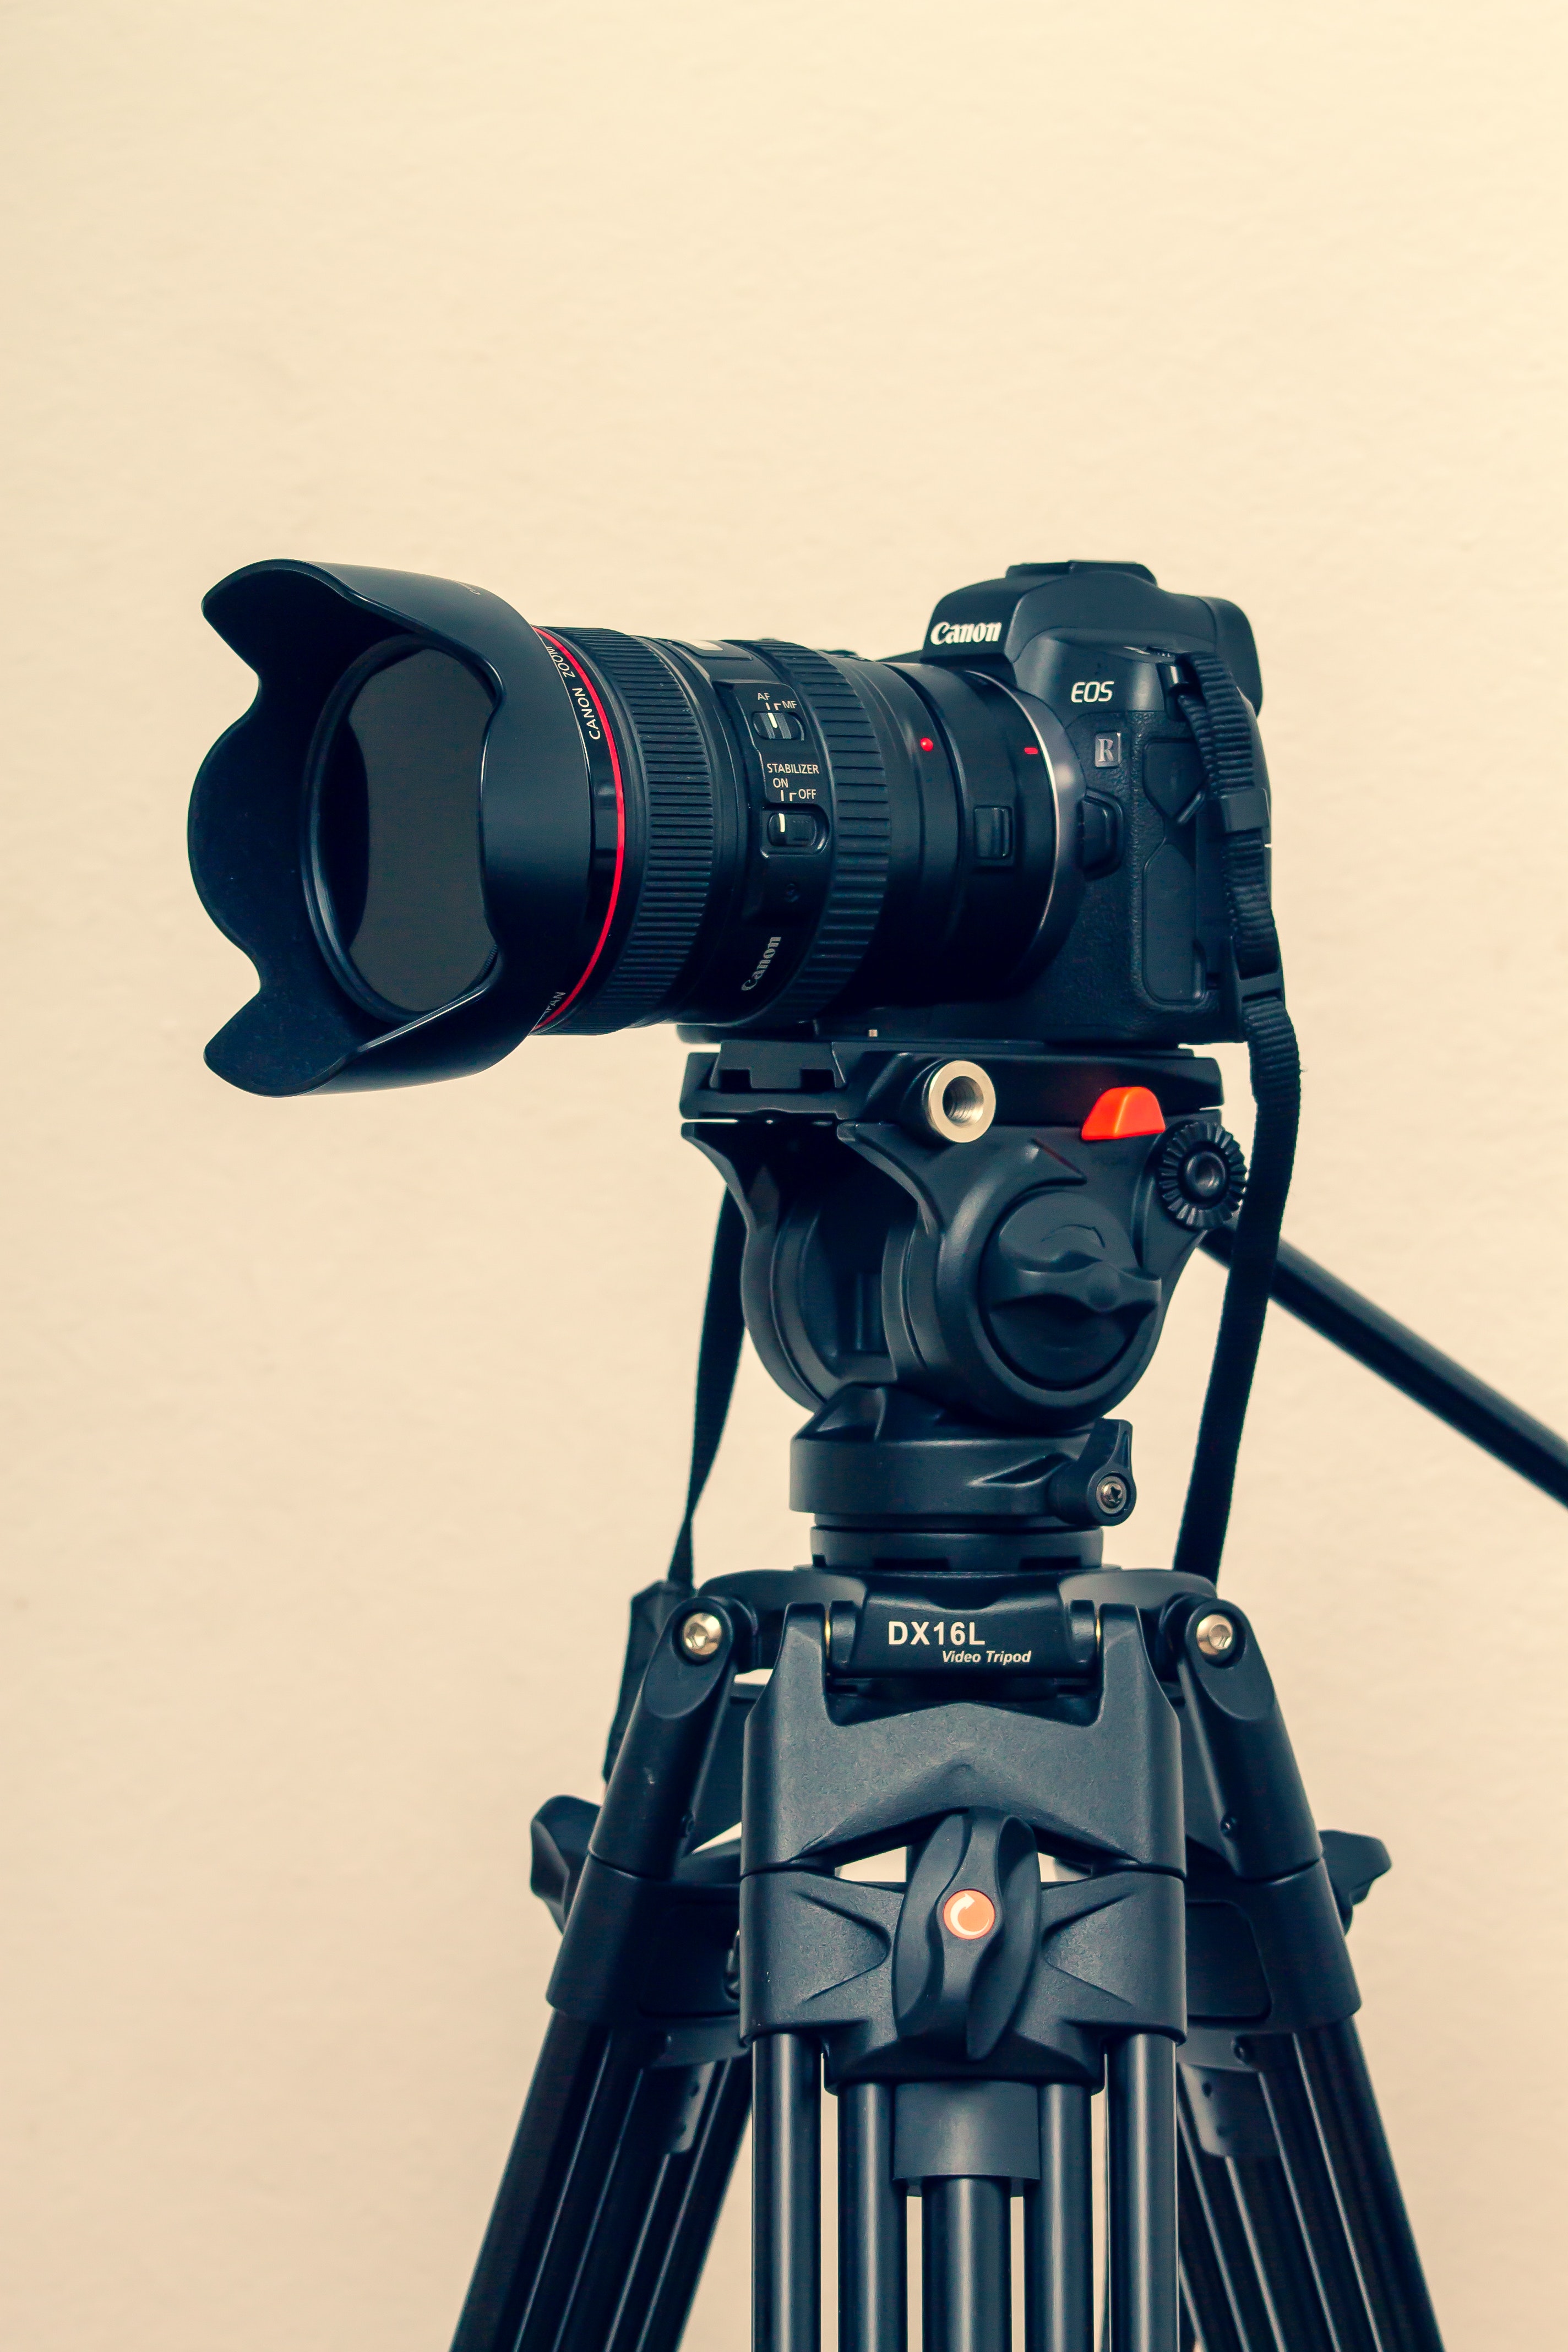
camera, camera lens, camera accessory, reflex camera, cameras optics, flash photography, lens, digital camera, film camera, video camera, optical instrument, sky, font, single lens reflex camera, macro photography, electric blue, science, digital slr, teleconverter, carbon, machine, astronomy, tripod, still life photography, landscape, illustration, gadget